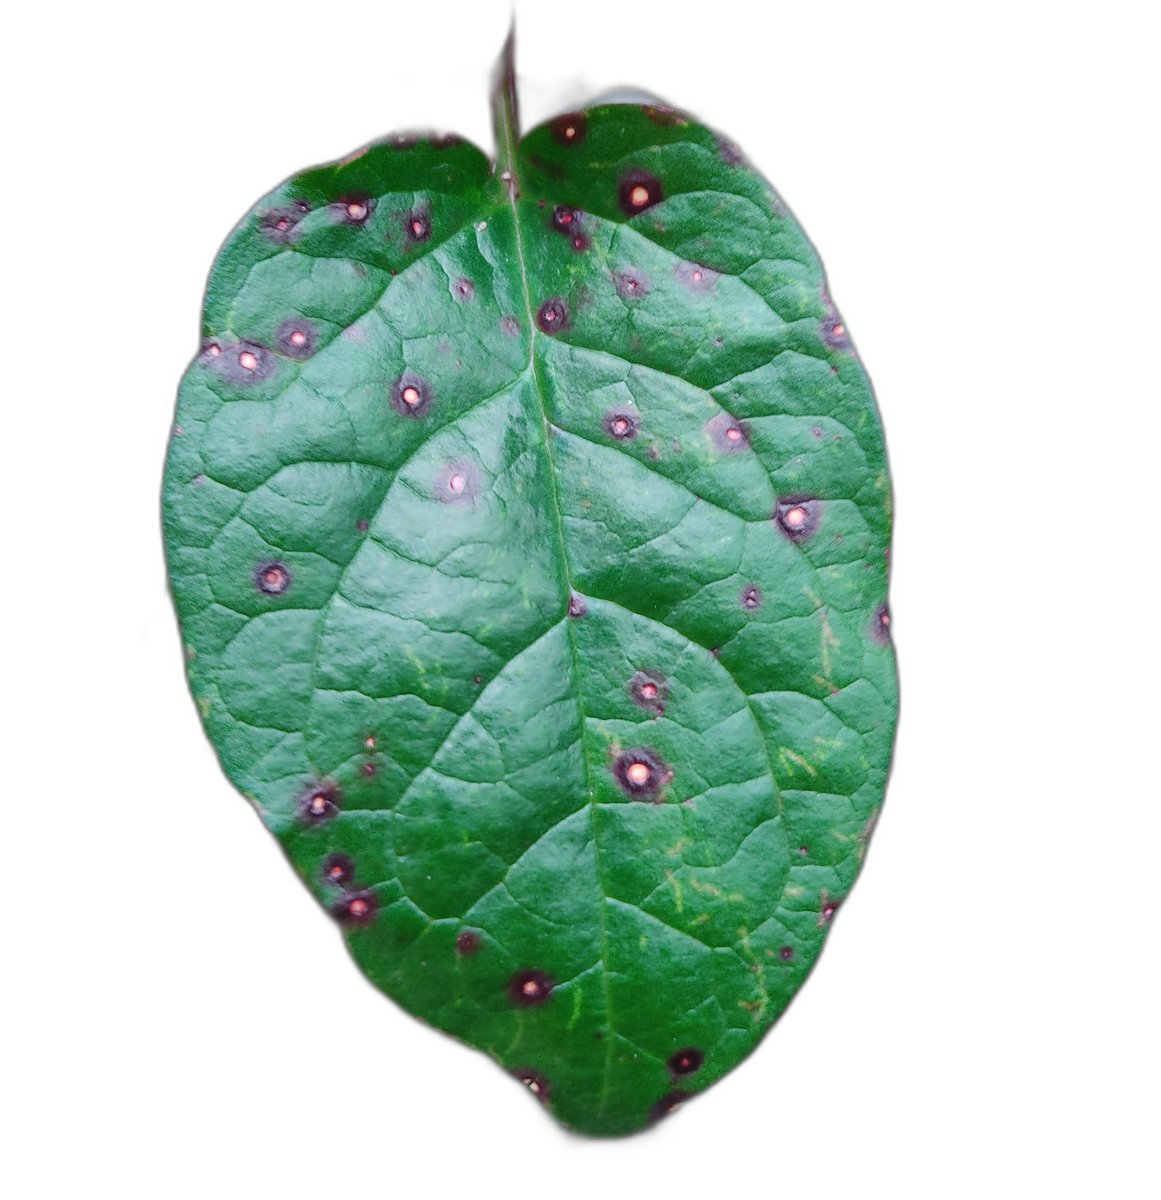
Label: Bacterial-Spot